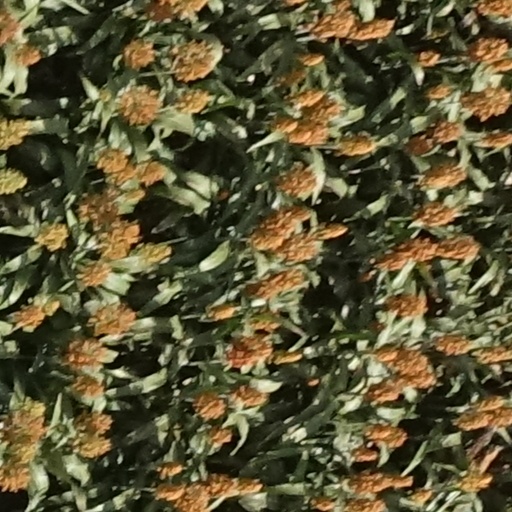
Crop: sorghum